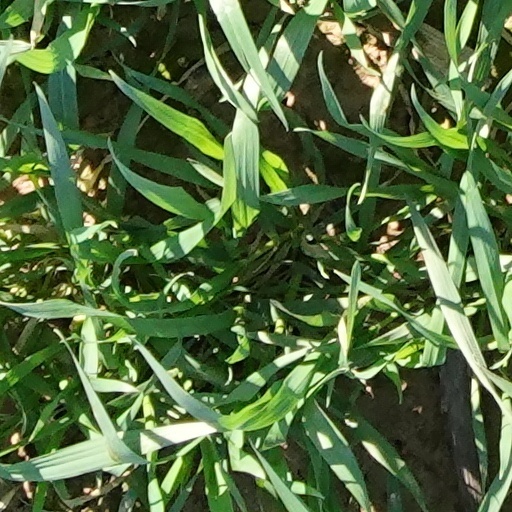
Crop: wheat